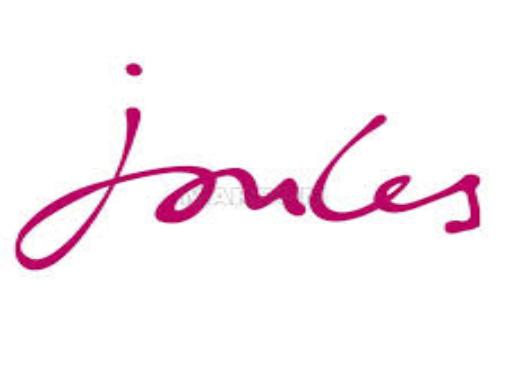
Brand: JOULES
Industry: Clothes